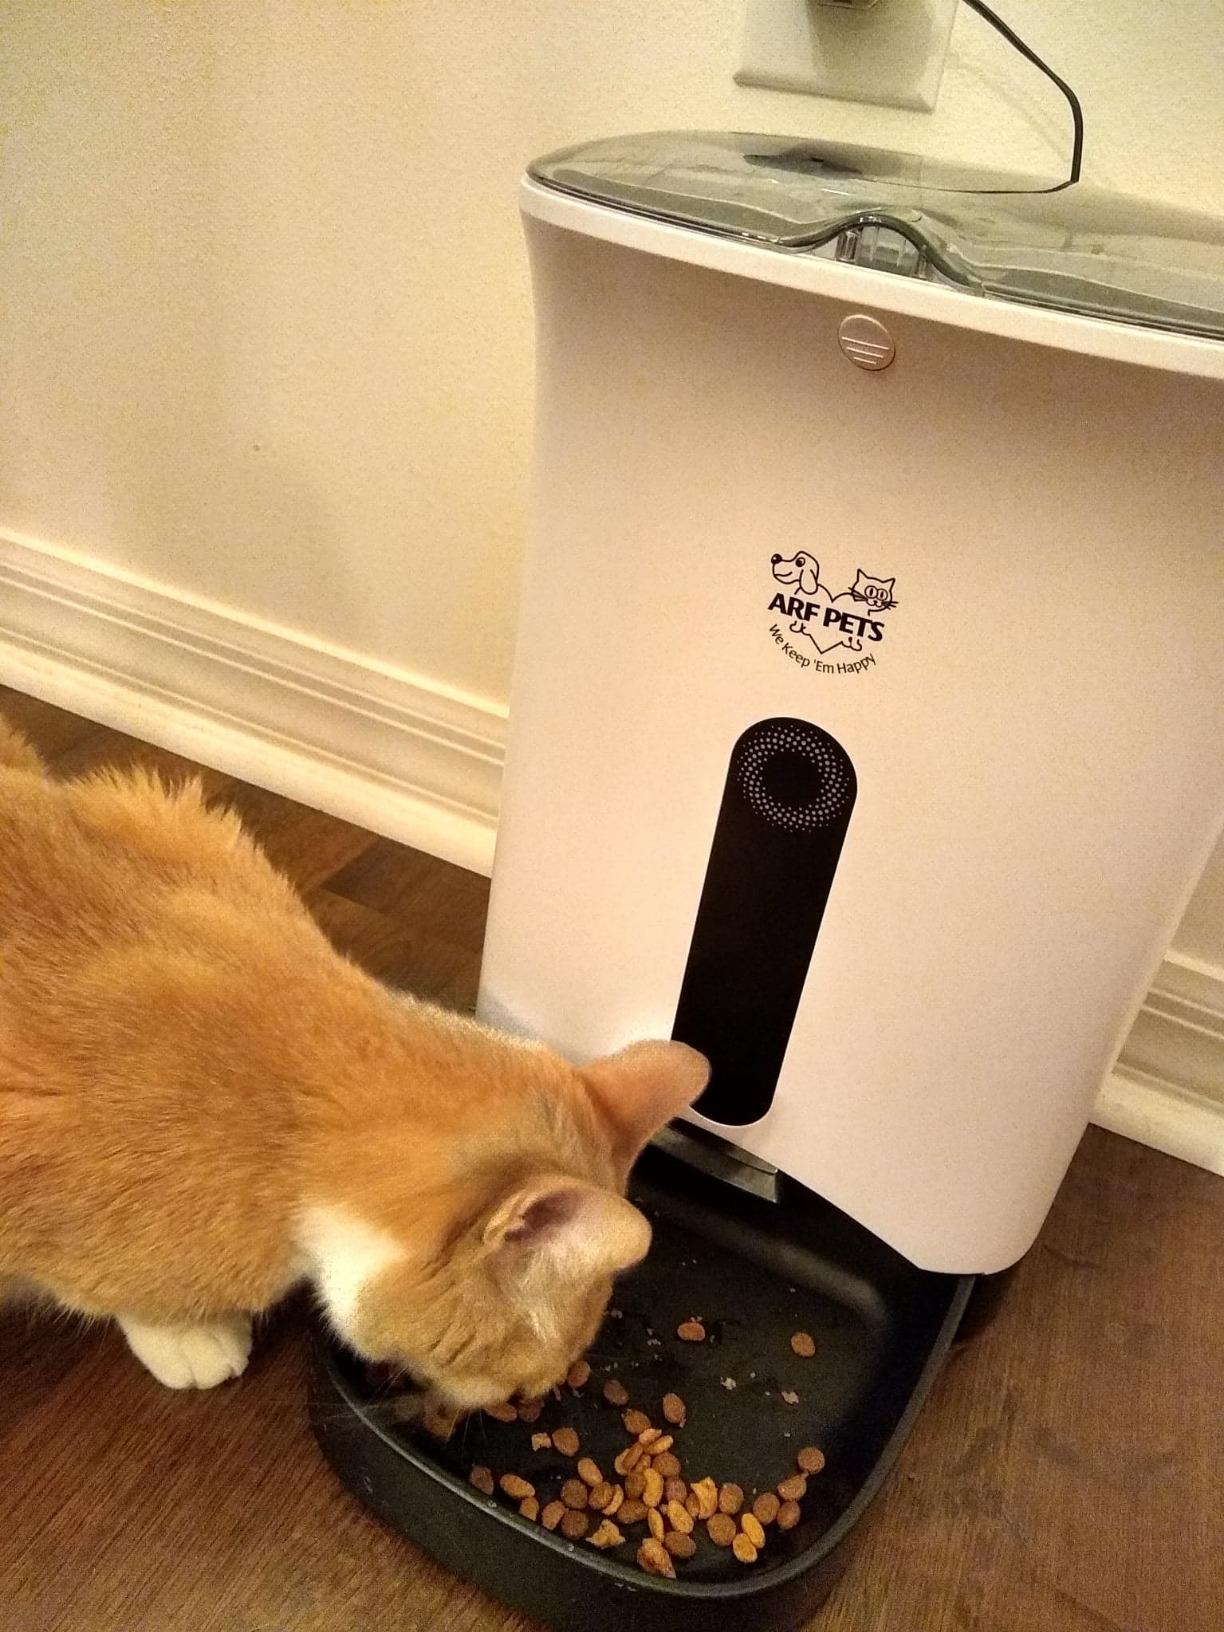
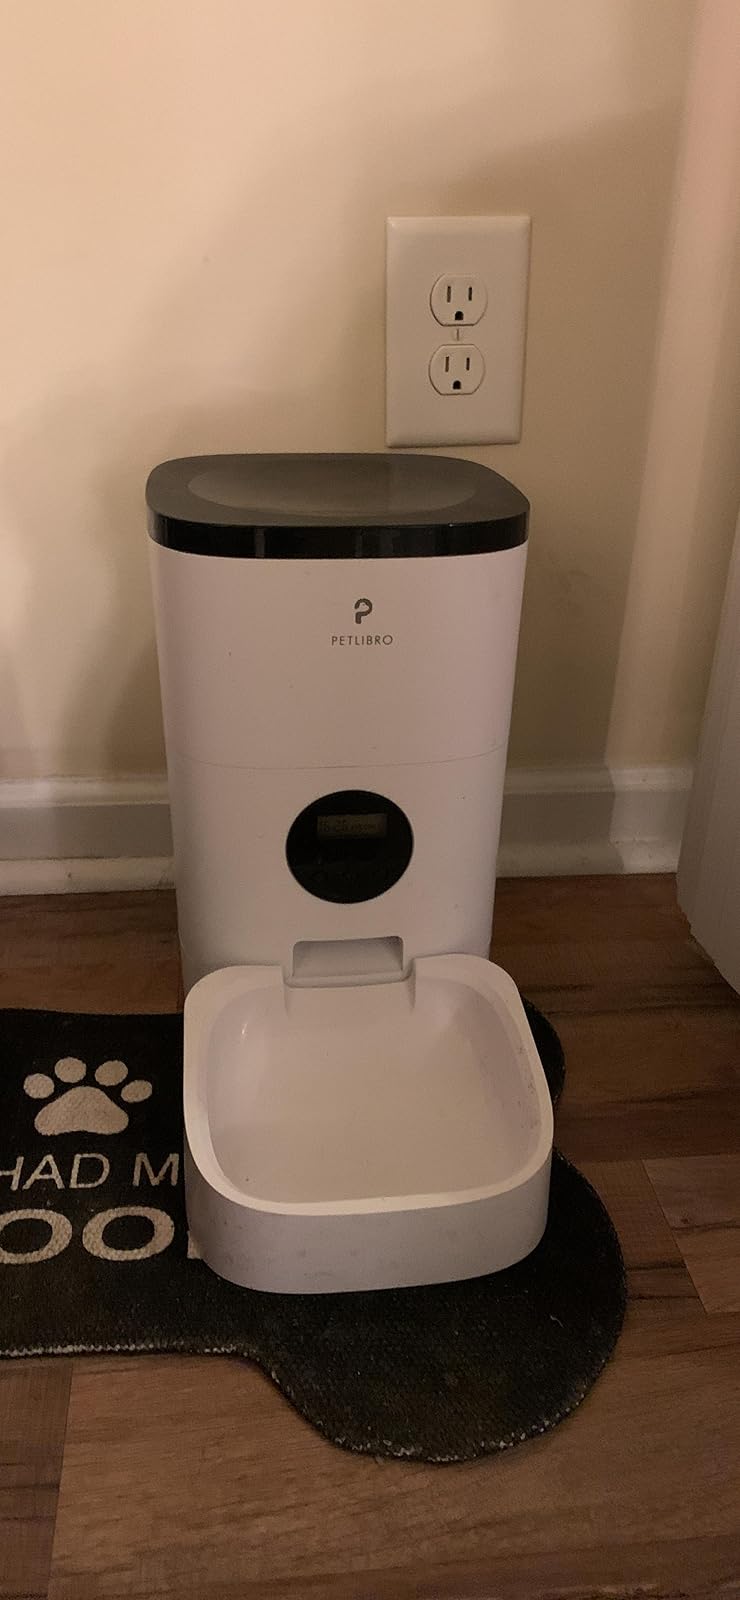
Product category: items_feeder
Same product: no